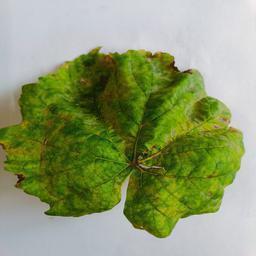
Label: Downy Mildew